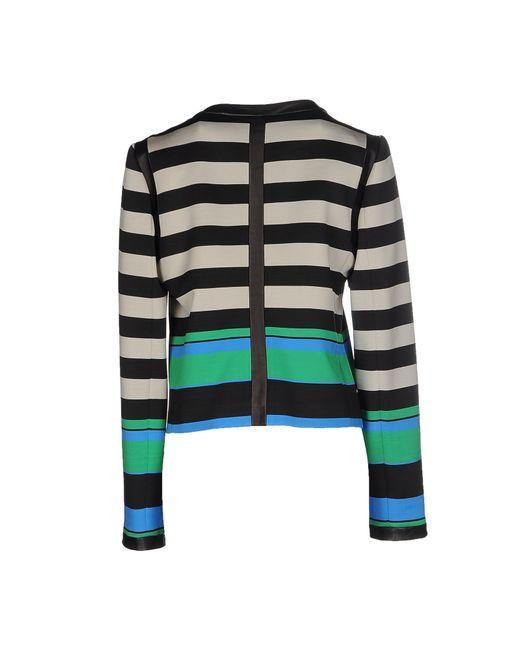
Streifendesign Winterbekleidung leichte Jacke